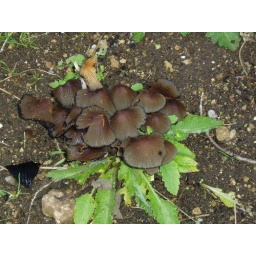
This little fairy city appeared over night, on some ground where an old plum tree grew.